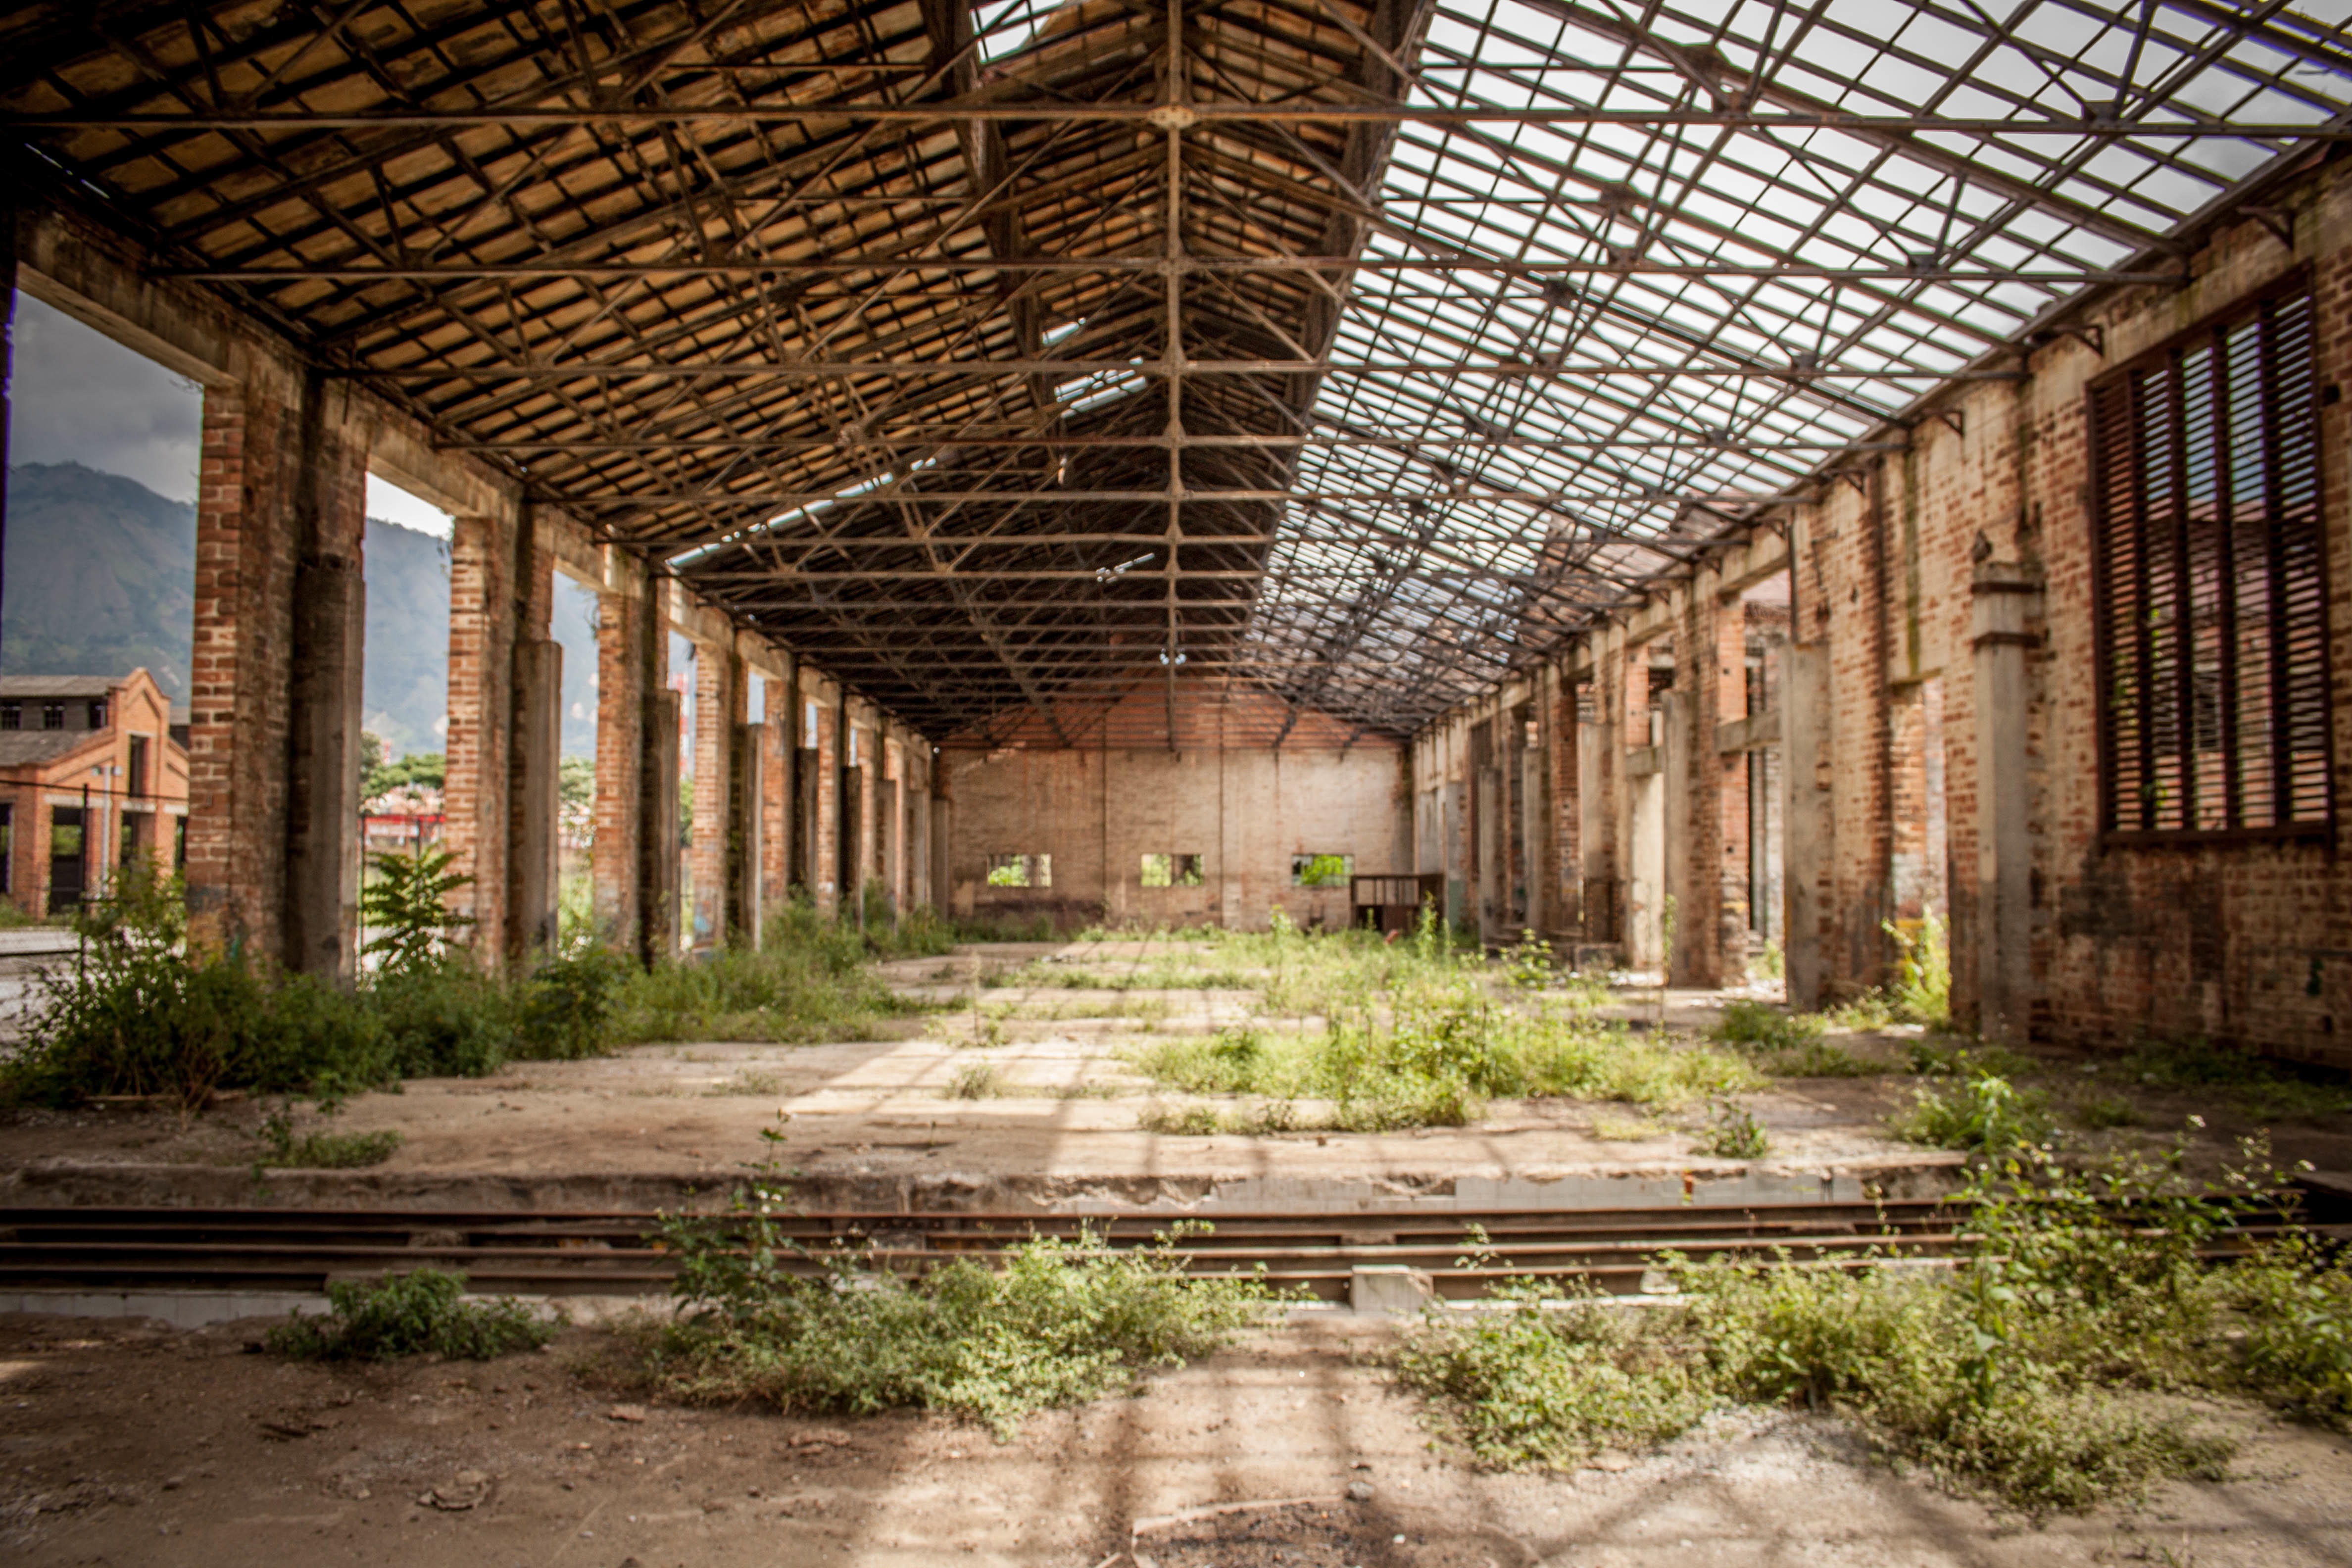
wood, building, barn, shed, ruins, estate, outdoor structure